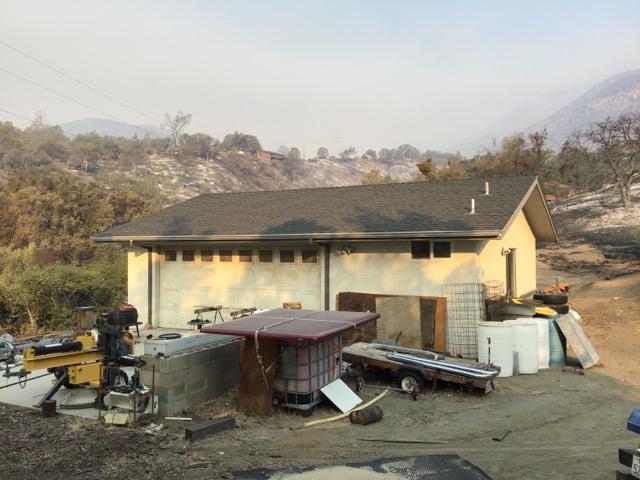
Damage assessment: no_damage